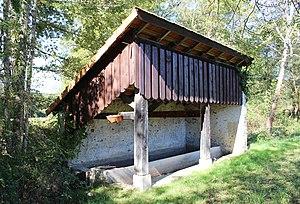
Lavoir de Saint-Paul (Hautes-Pyrénées)
La liste des lavoirs des Hautes-Pyrénées présente les lavoirs situées dans le département français des Hautes-Pyrénées.
Saint-Paul est une commune française située dans le département des Hautes-Pyrénées, en région Occitanie.